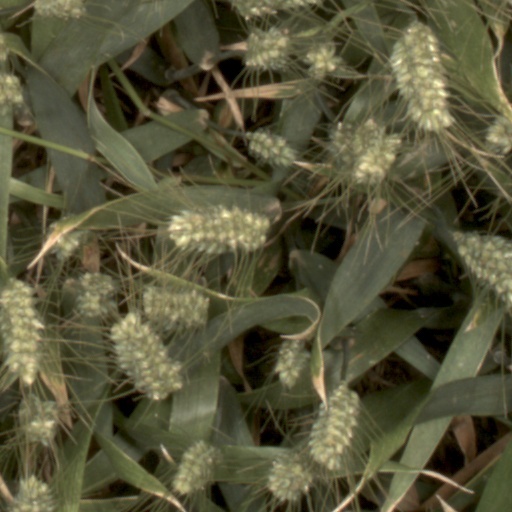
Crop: wheat